Sheila Abdus-Salaam

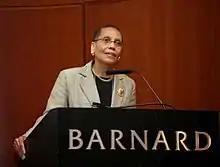
Abdus-Salaam speaking at Barnard College

Sheila Abdus-Salaam (March 14, 1952 – April 12, 2017) was an American lawyer and judge. In 2013, after having served on the New York City Civil Court, the New York Supreme Court, and the Appellate Division, Abdus-Salaam was nominated to the New York Court of Appeals (New York's highest court) and was unanimously confirmed as an Associate Judge by the New York State Senate. She was the first African-American female judge to serve on the New York Court of Appeals.